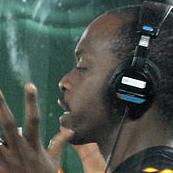
Age: 29